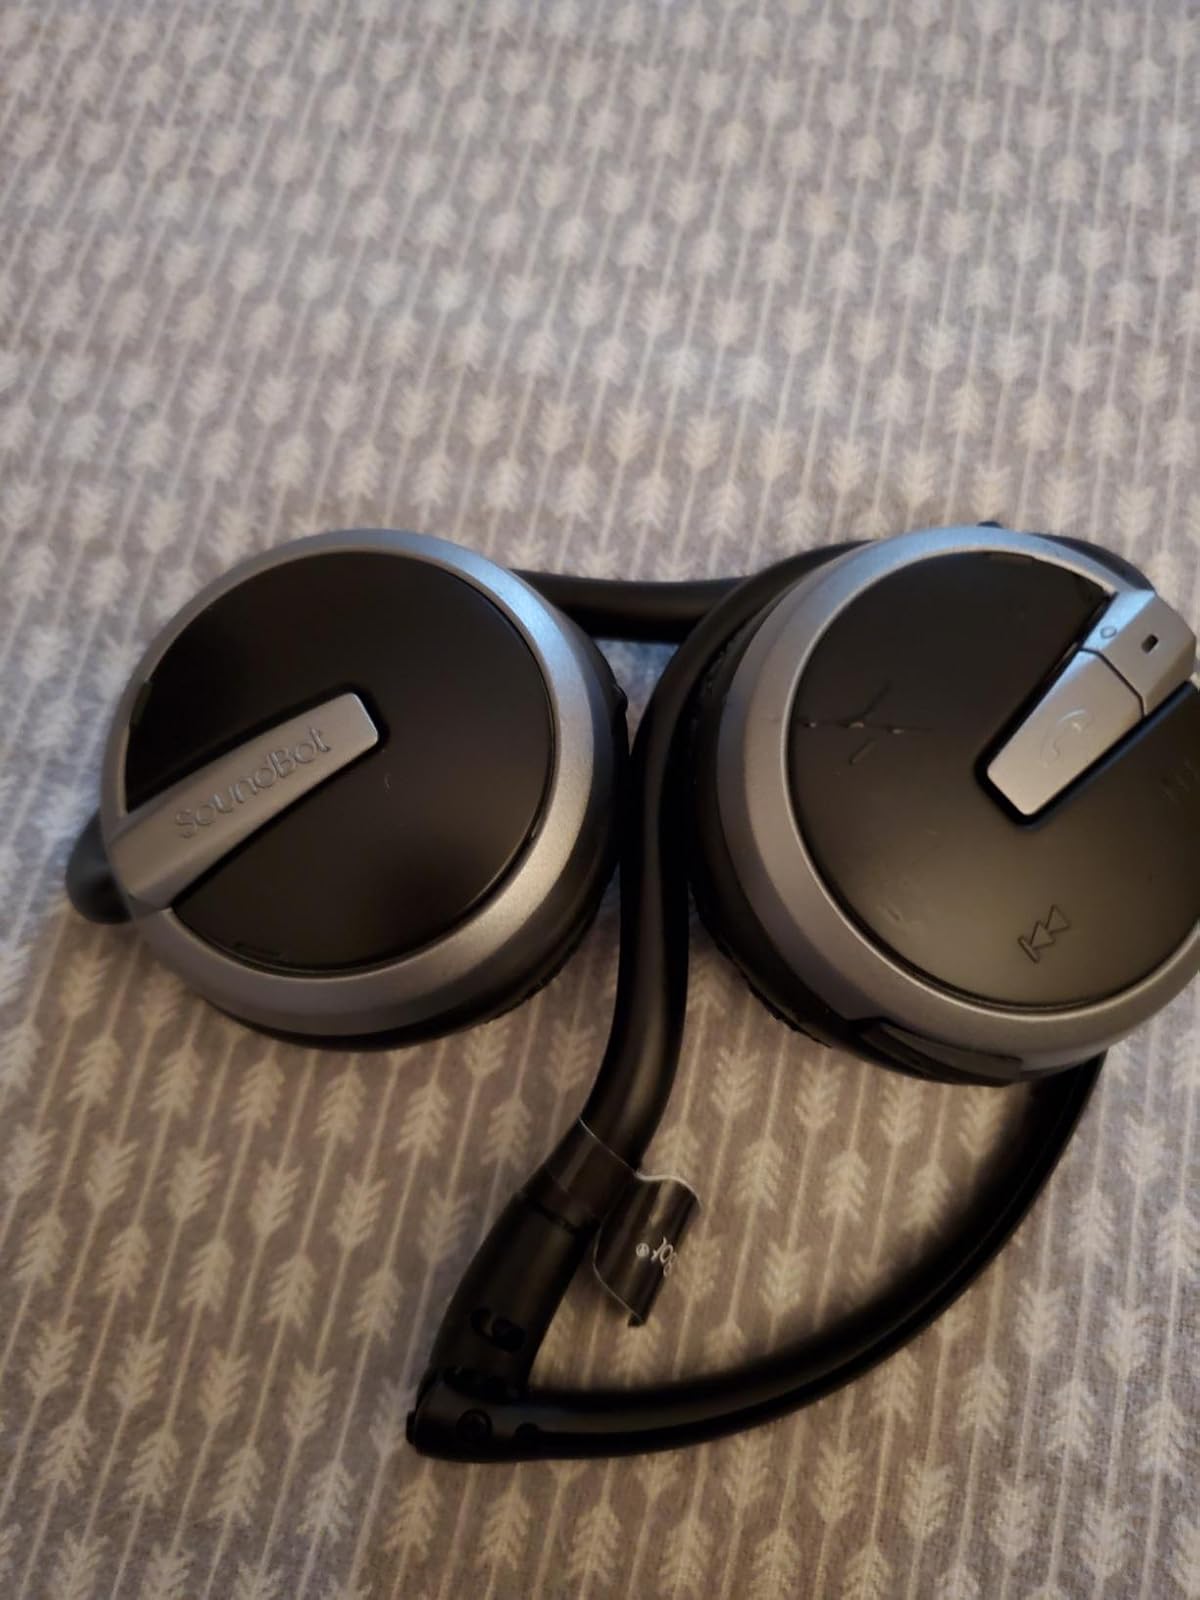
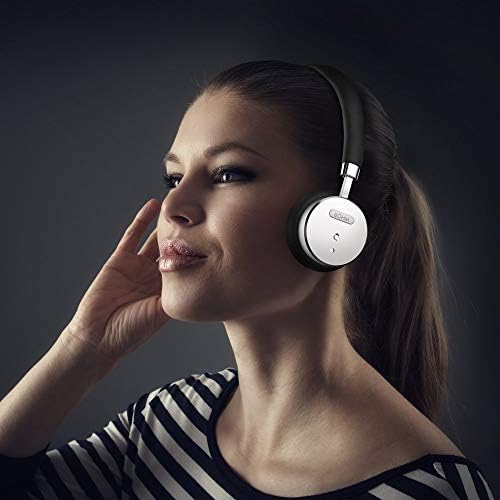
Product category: headphones
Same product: no